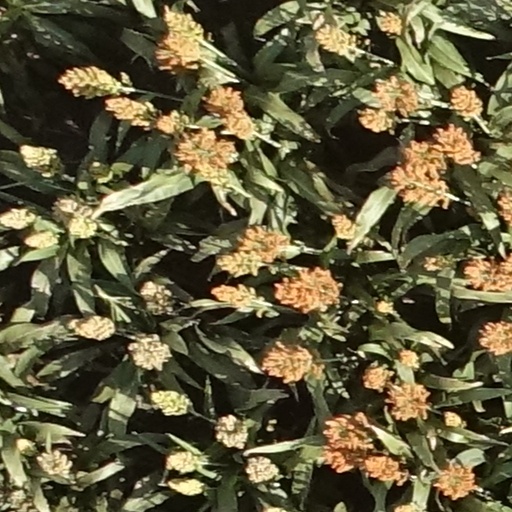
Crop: sorghum